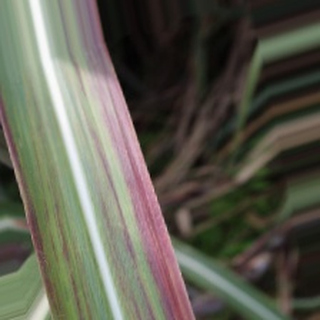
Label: sugarcane_bacterial_blight